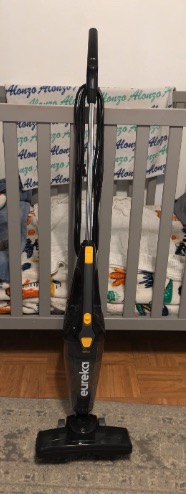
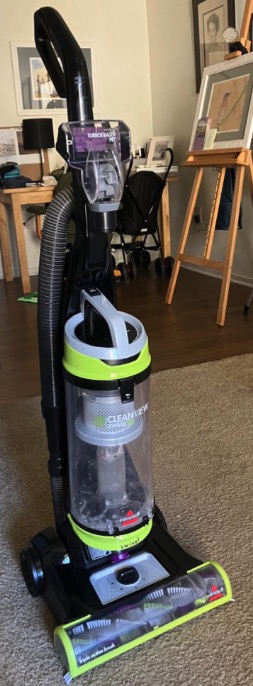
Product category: items_vacuum
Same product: no